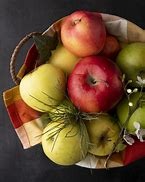
Label: apple